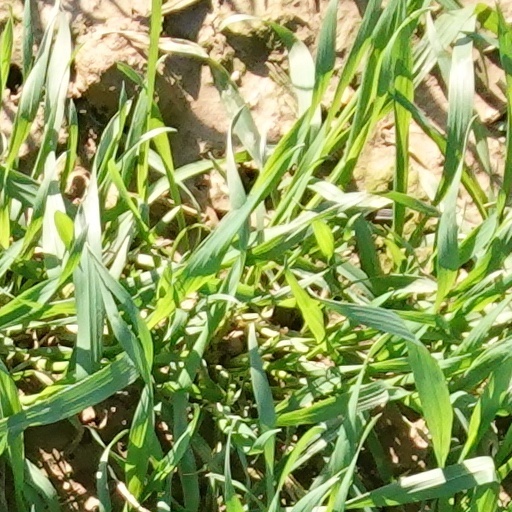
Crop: wheat